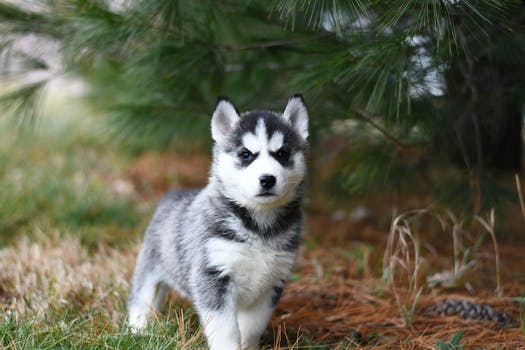
Label: No Watermark